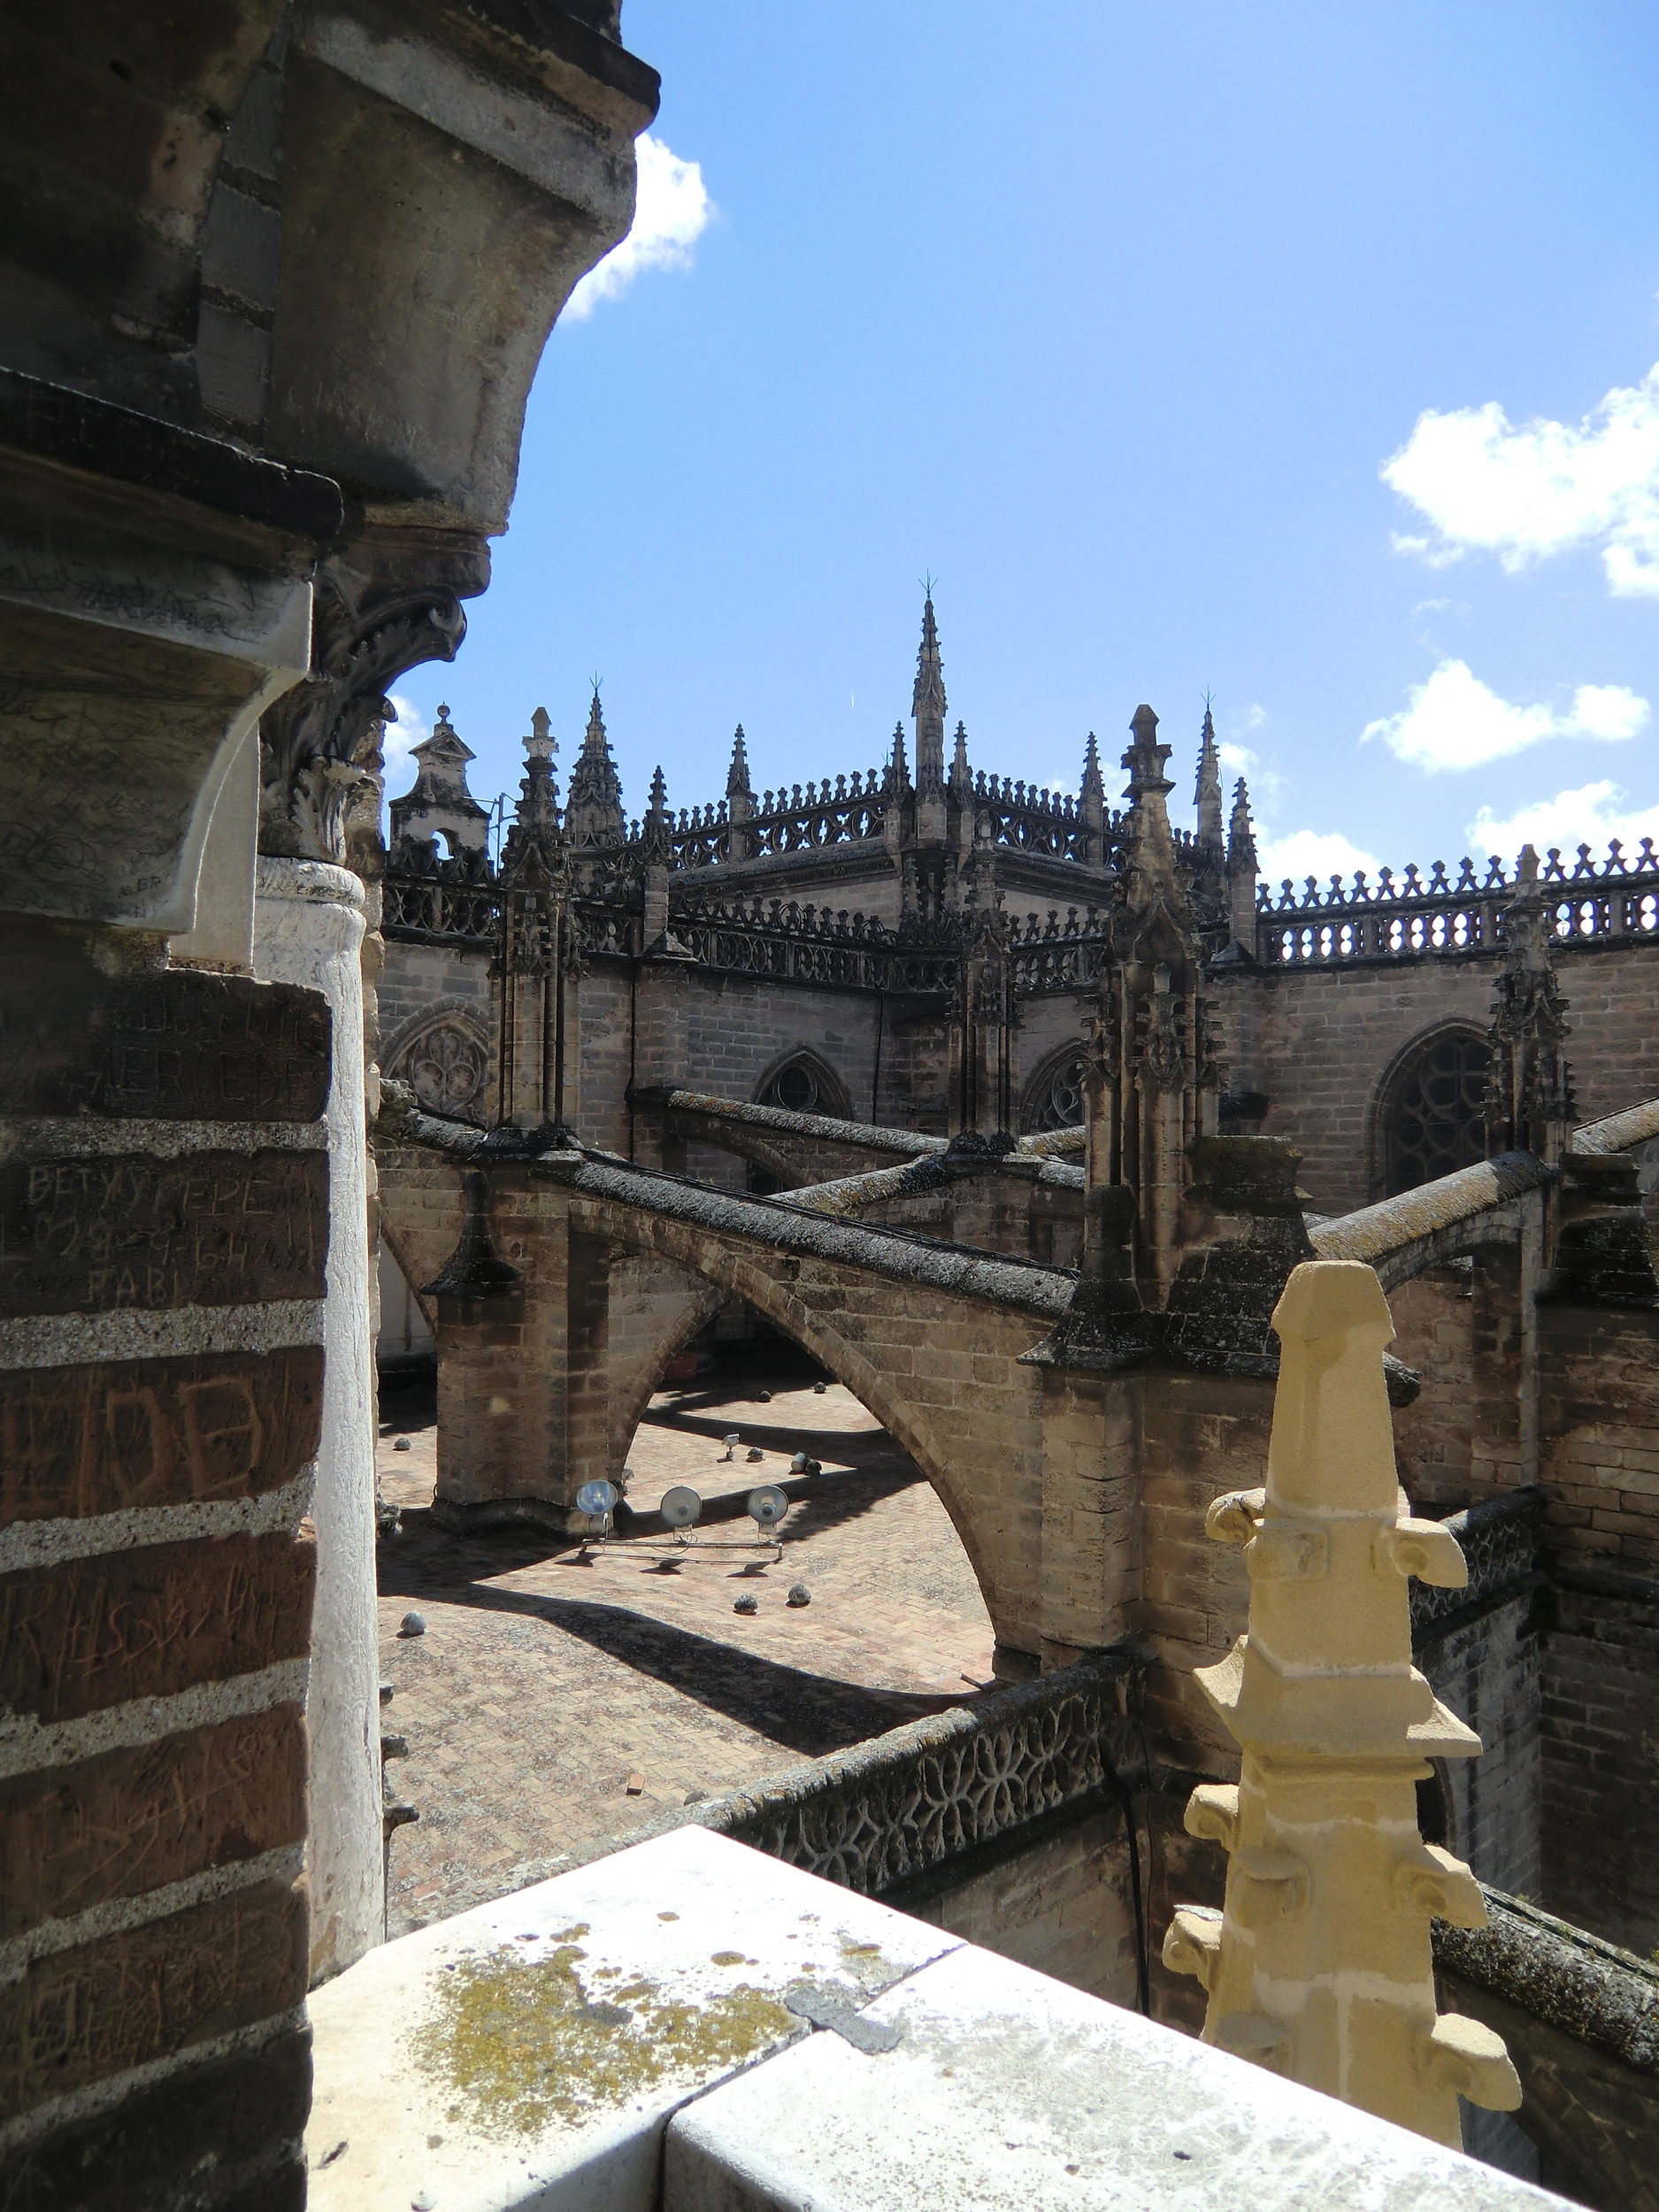
architecture, town, city, monument, travel, europe, arch, tower, ancient, landmark, historic, tourism, place of worship, spain, temple, ruins, seville, european, spanish, historical, historic site, ancient history, ancient roman architecture